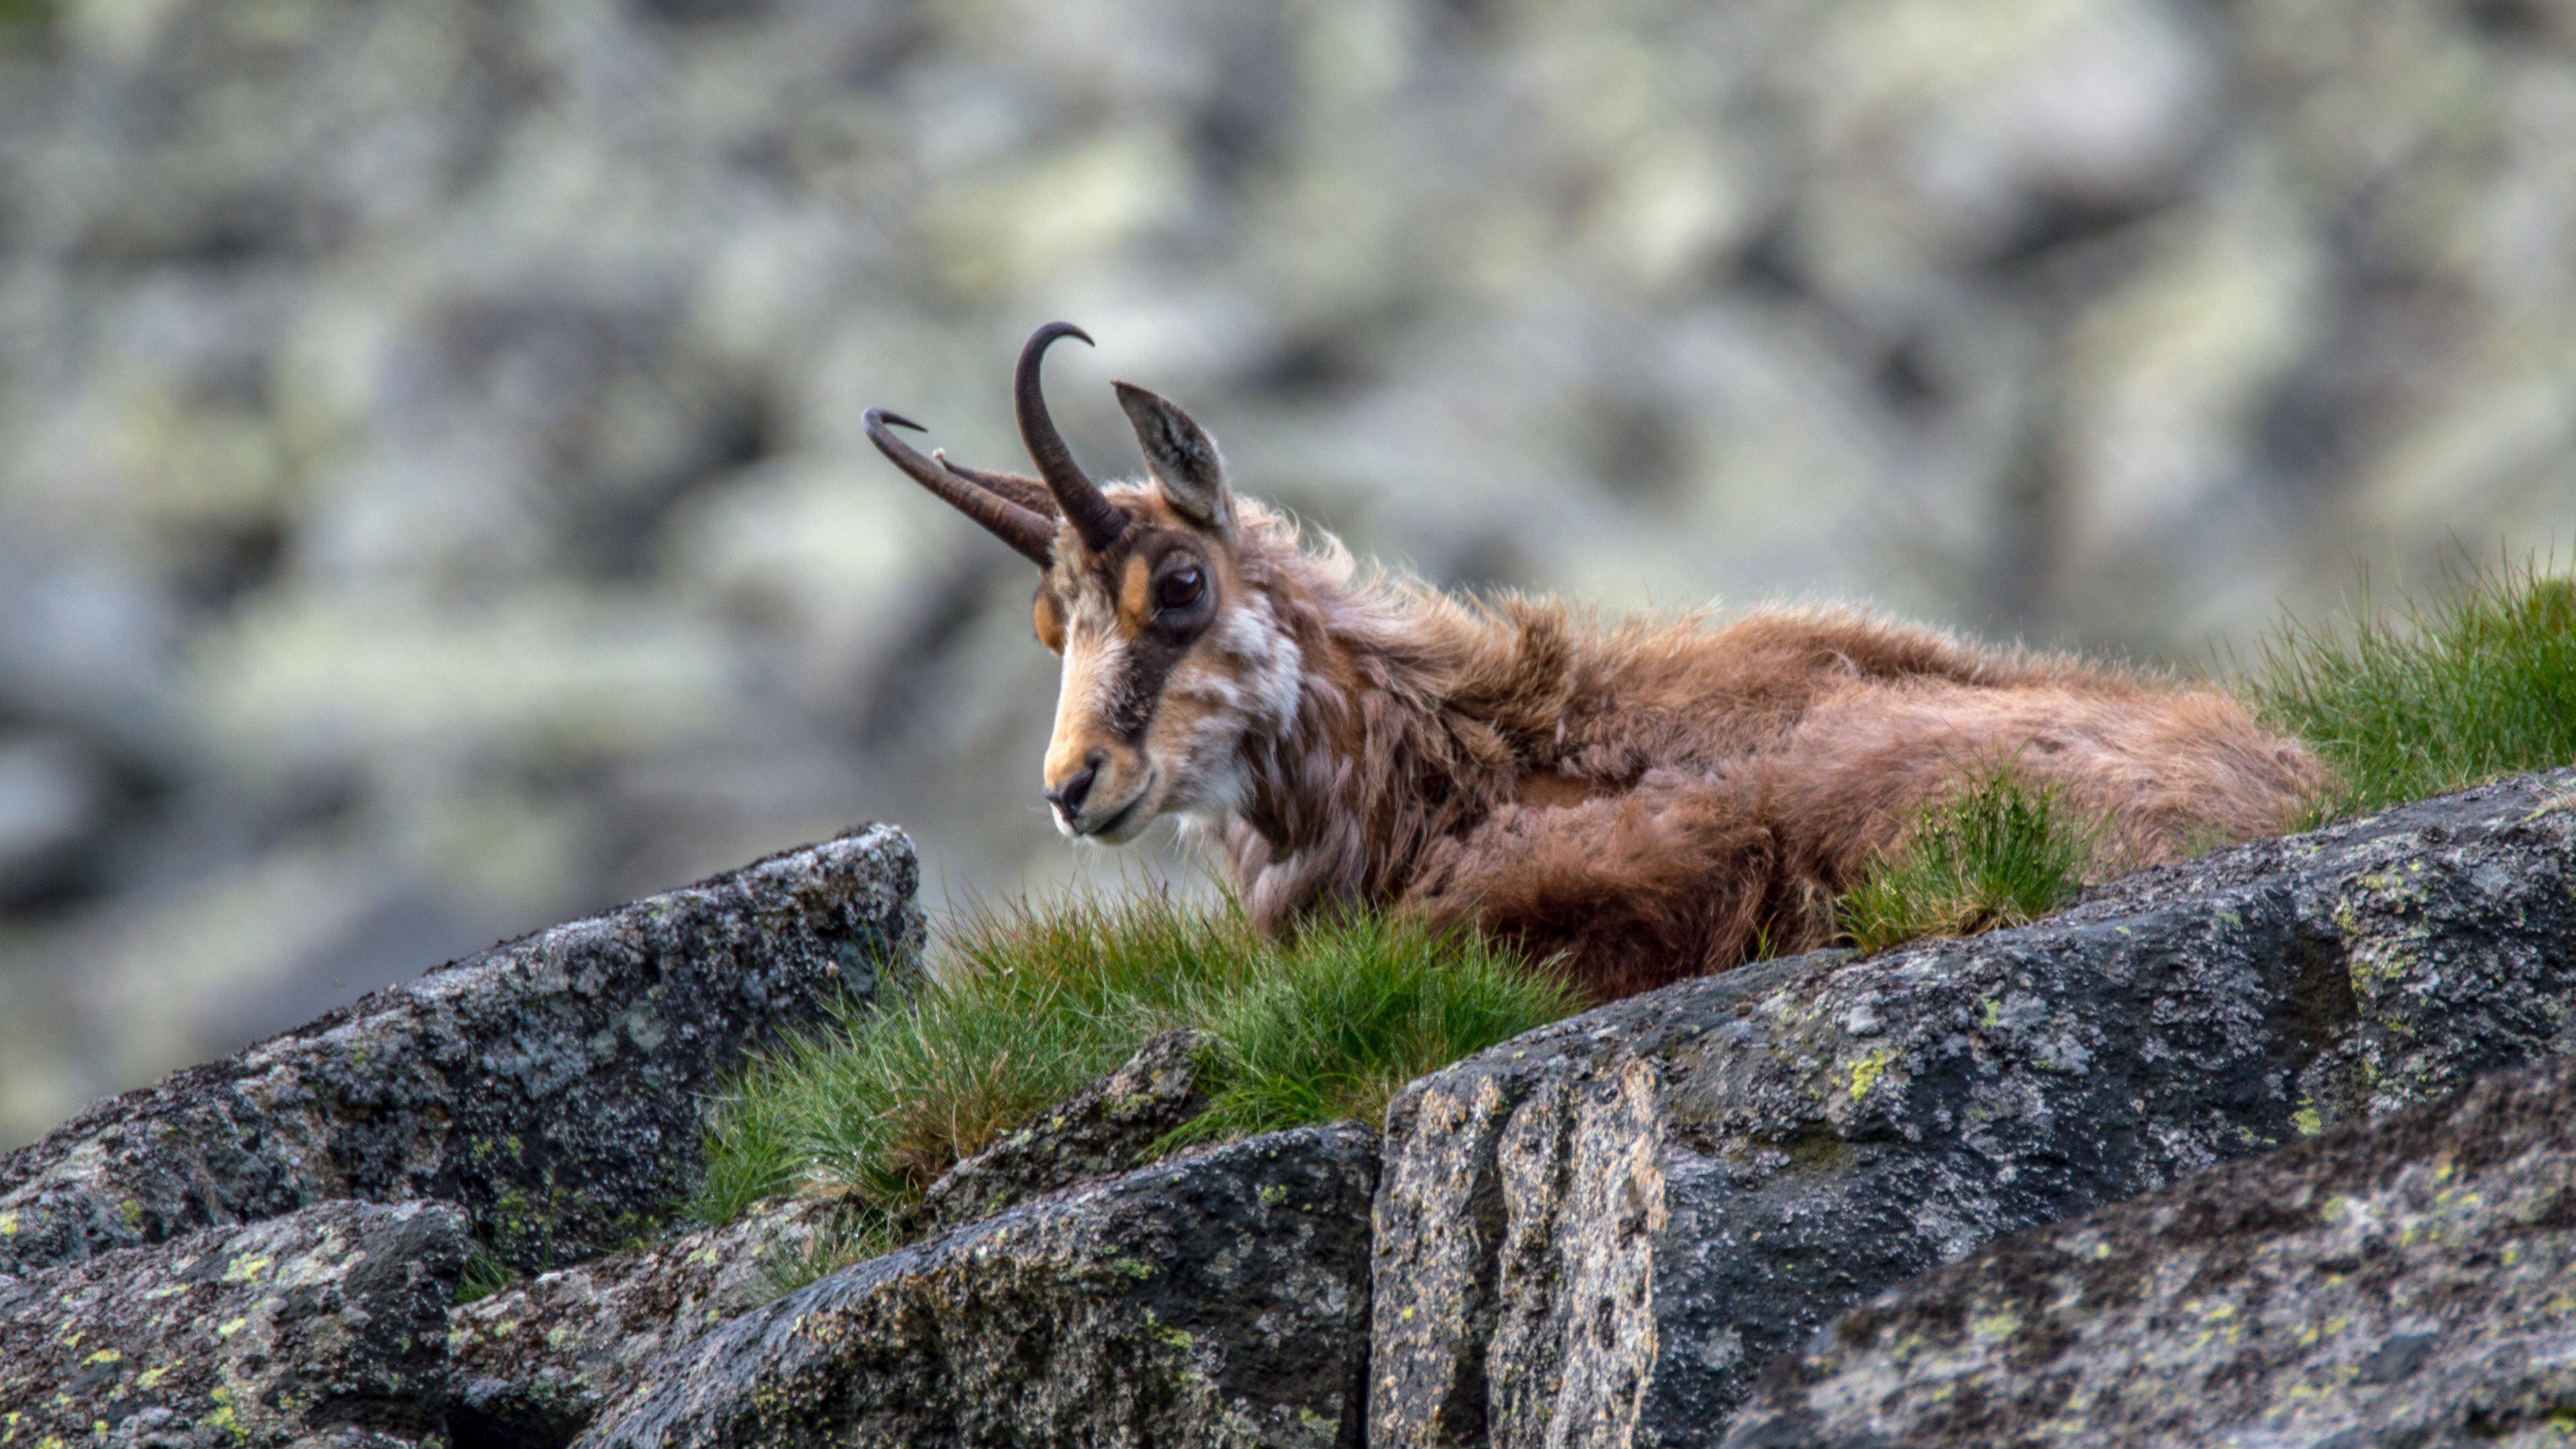
landscape, nature, hair, animal, wildlife, scenery, peace, mammal, climbing, fauna, mountain goat, hare, rocks, mountains, slovakia, chamois, high tatras, slovak republic, chamoix, rupicapra rupicapra tatrica, rabits and hares